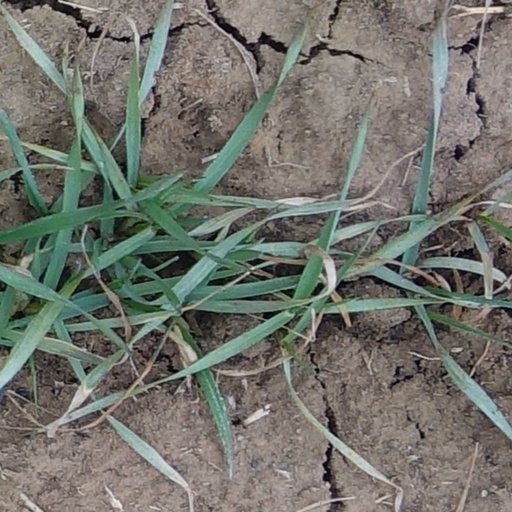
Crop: wheat